Aymon III of Geneva

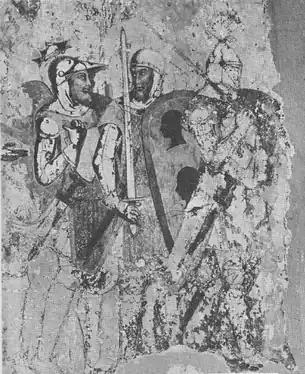
Savoyard crusaders from a contemporary fresco in the Sienese style. The one on the left is Amadeus; one of the others could be Aymon.

Although in 1364, when the Order of the Collar was formed with Amadeus III of Geneva as a member, the count made a promise to go on the crusade, he was unable to fulfill it personally due to ill health, and sent his son Aymon in his place. Aymon was thus the leader of the Genevan contingent on the Savoyard crusade that departed in 1366. He joined Amadeus of Savoy's army at Venice in June that year, along with some mercenary companies and a host of Burgundians. The crusader fleet totalled some fifteen vessels, including six Venetian galleys. Aymon, "the lord of Geneva" ("monsieur de Genève"), was named "admiral" of one of the galleys. On 3 January 1366 Amadeus had made up his will in case of his death overseas, naming as his heirs general first his son (and his issue) and then his second cousin's younger children, Amadeus and Louis, and finally to Aymon of Geneva on the condition that he adopt the name and arms of the house of Savoy. This will never went into effect, since Amadeus returned alive, and Aymon predeceased him anyway.